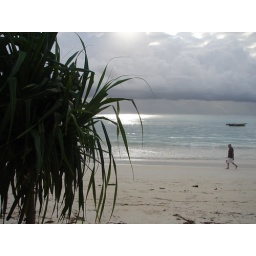
man, tree and boat in the sea